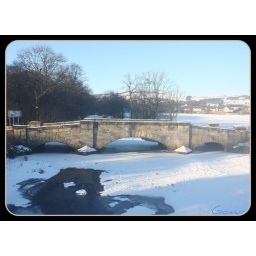
The River Calder Flowing or rather frozen under the bridge which carries the road into Lochwinnoch Renfrewshire Scotland.